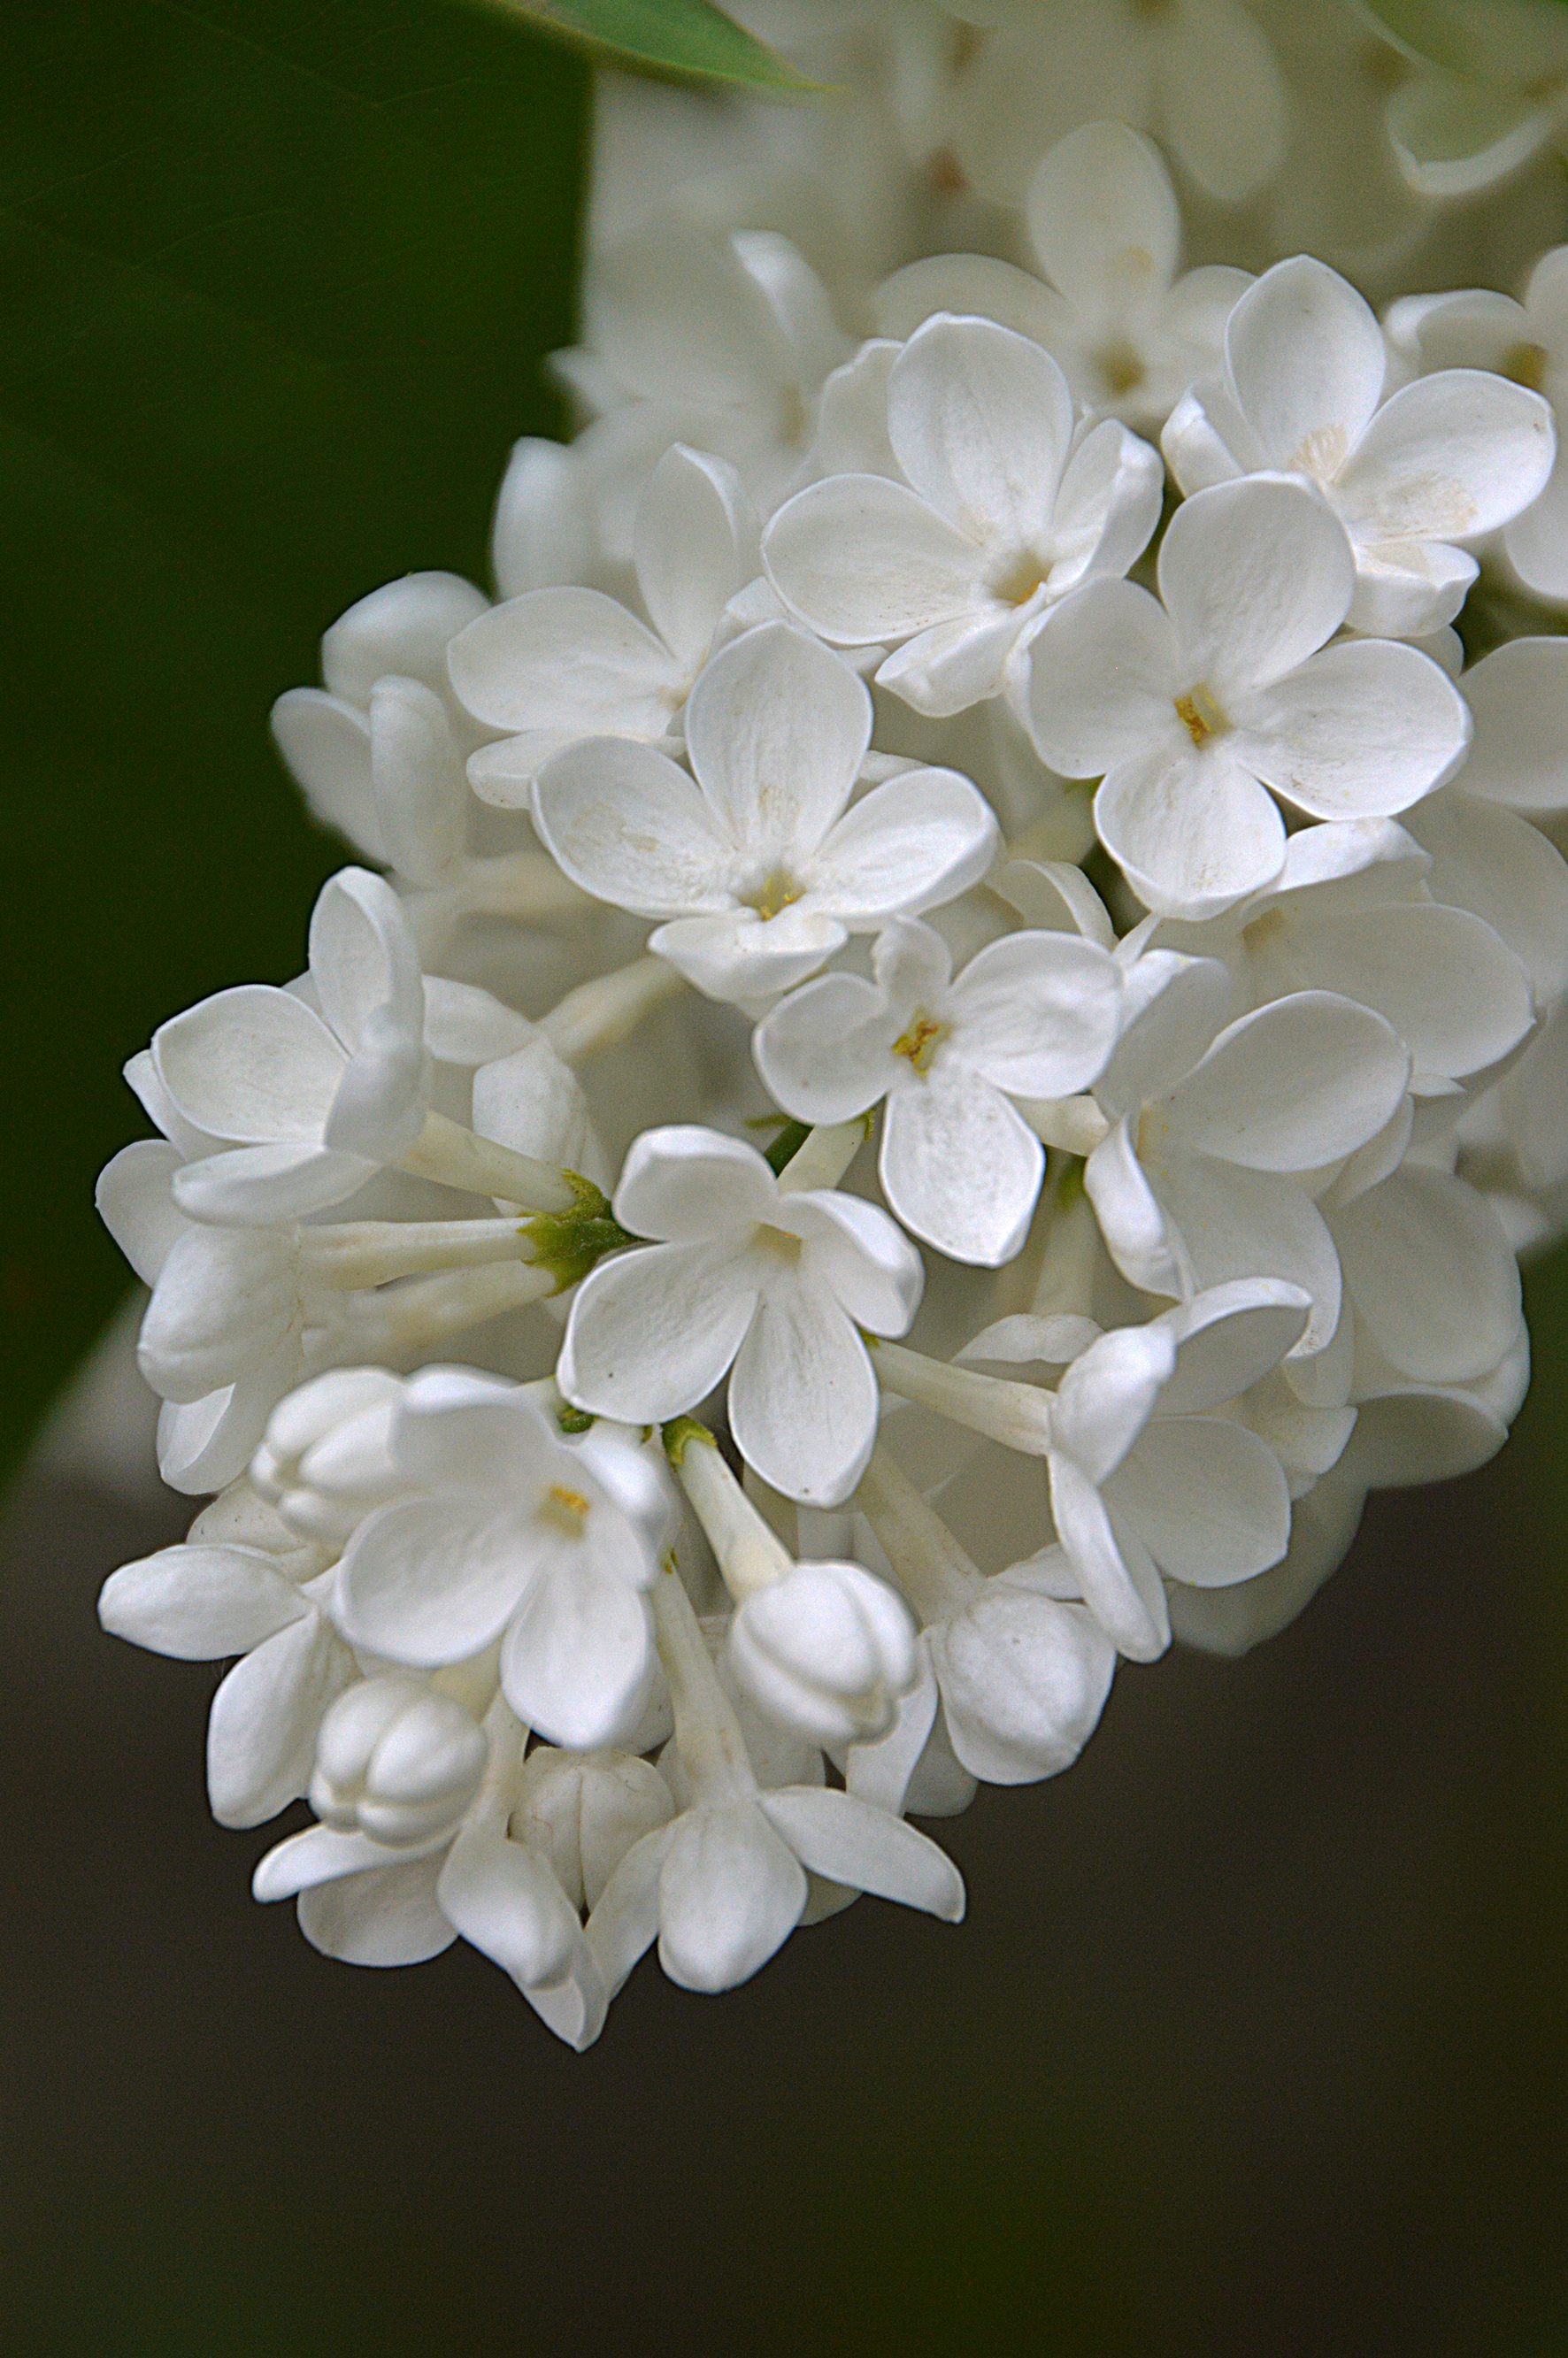
nature, blossom, plant, white, flower, petal, spring, green, botany, garden, flora, hydrangea, white flower, close up, organ, spring flower, macro photography, jasmine, flowering plant, land plant